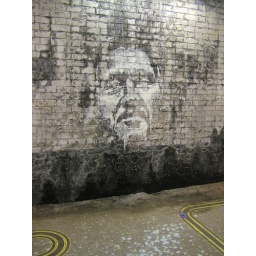
face in the wall II